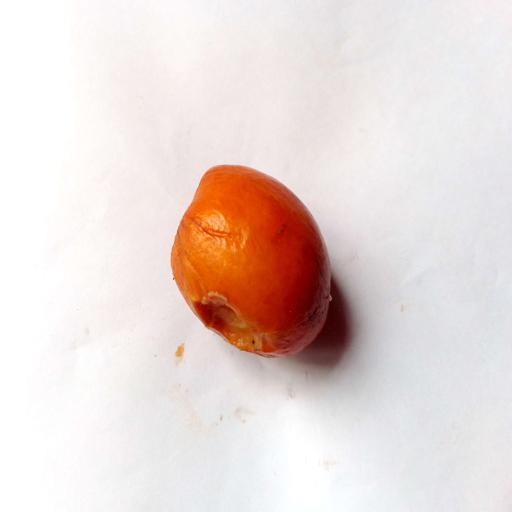
Label: bruised